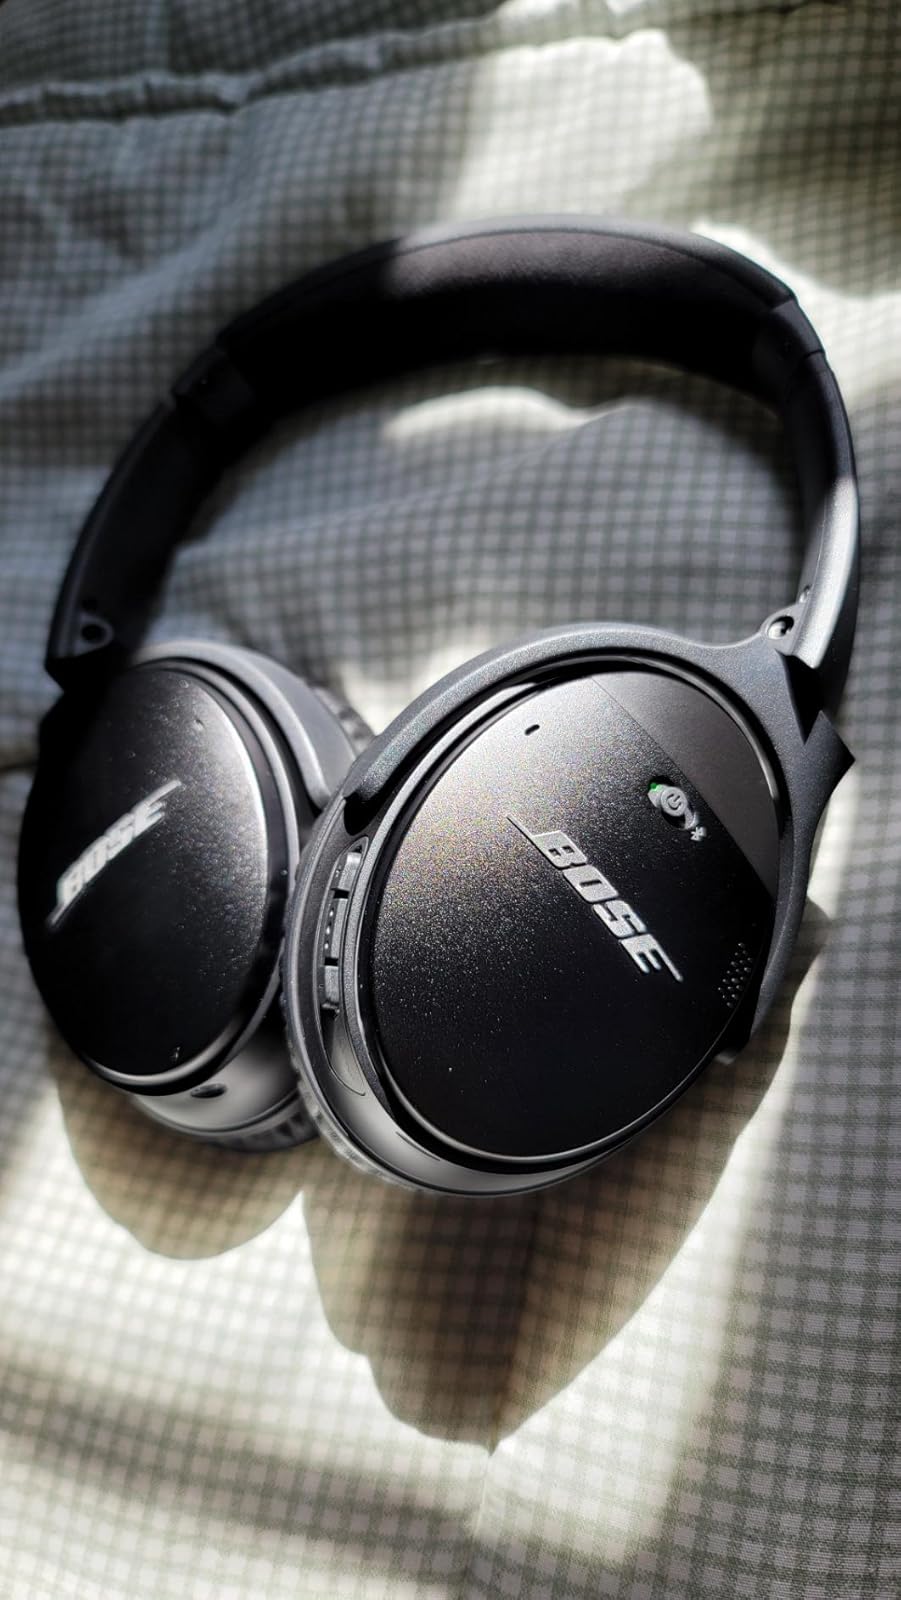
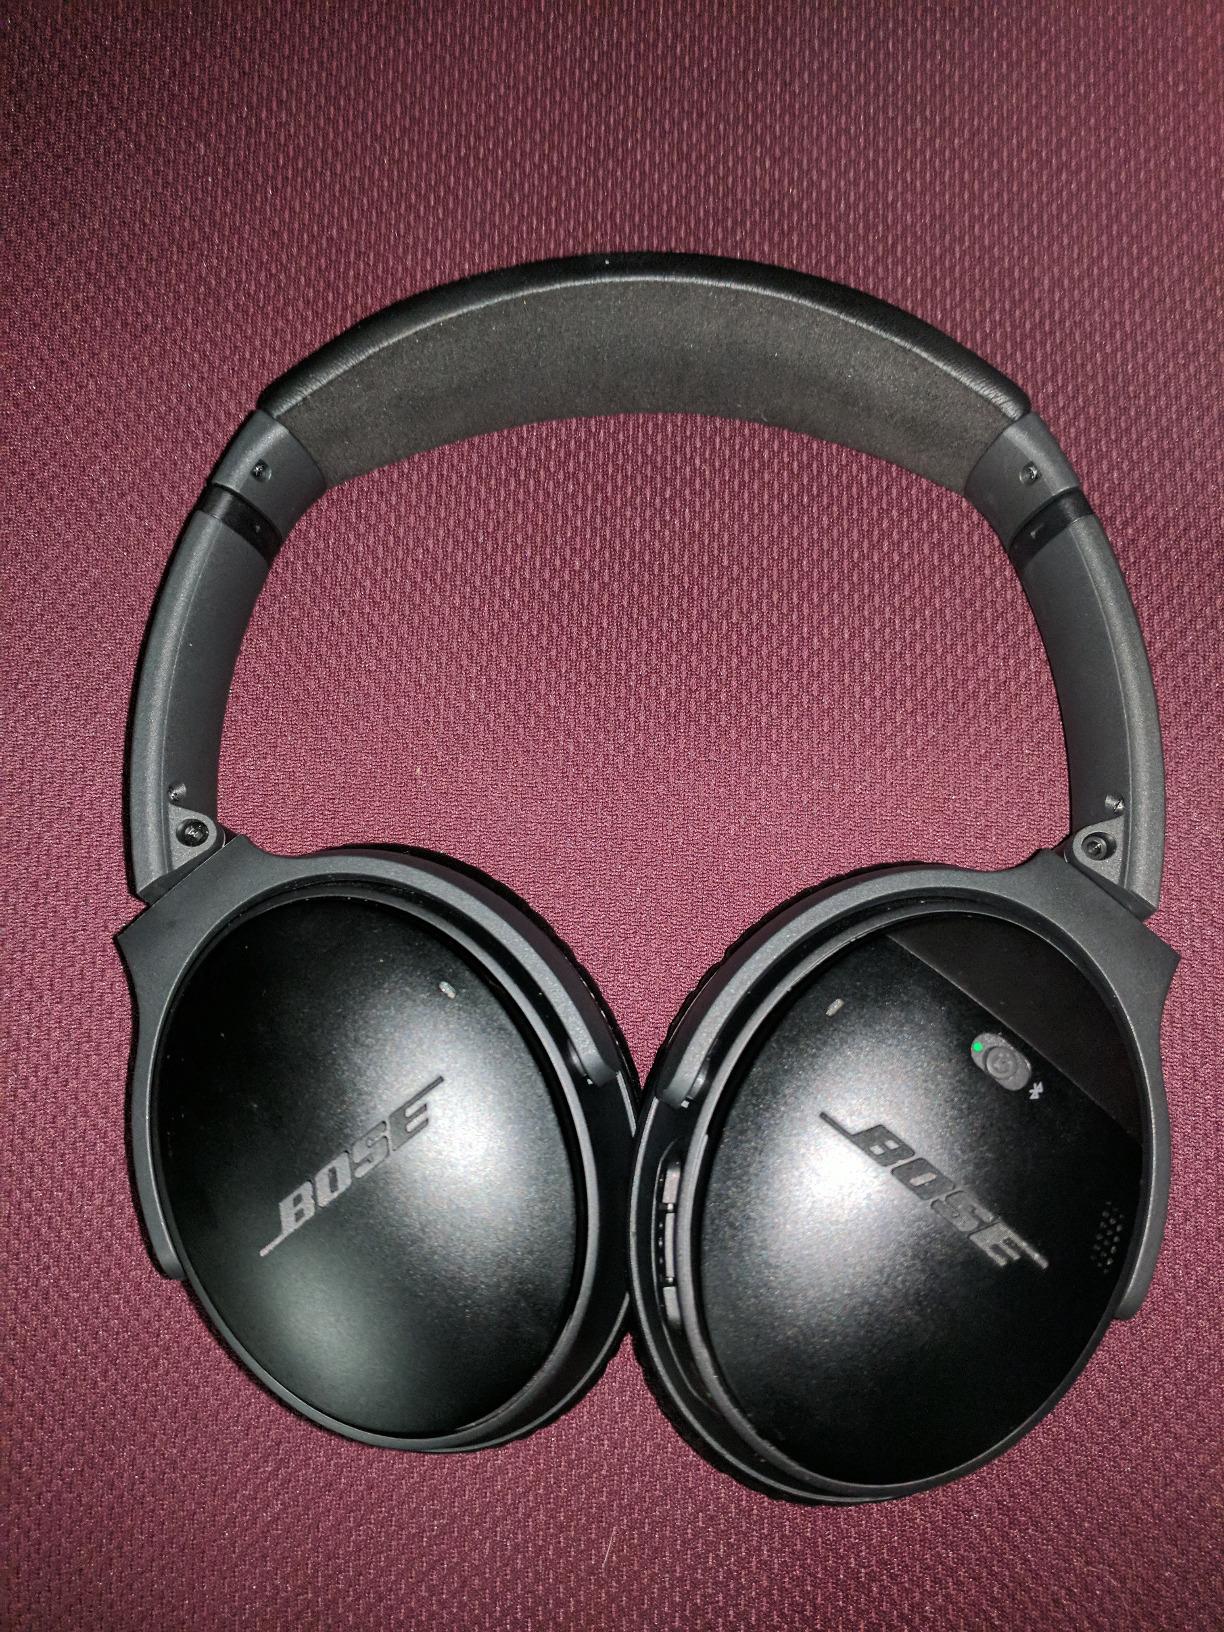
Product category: headphones
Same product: yes